One Night Apart

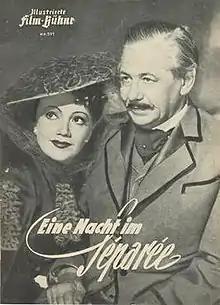

One Night Apart is a 1950 West German period comedy film directed by Hans Deppe and starring Kurt Seifert, Olga Chekhova and Sonja Ziemann. It was shot at the Tempelhof Studios in Berlin. The film's sets were designed by the art director Gabriel Pellon.